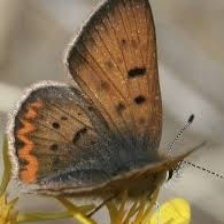
Species: PURPLISH COPPER
Butterfly family (ImageNet category): lycaenid_butterfly